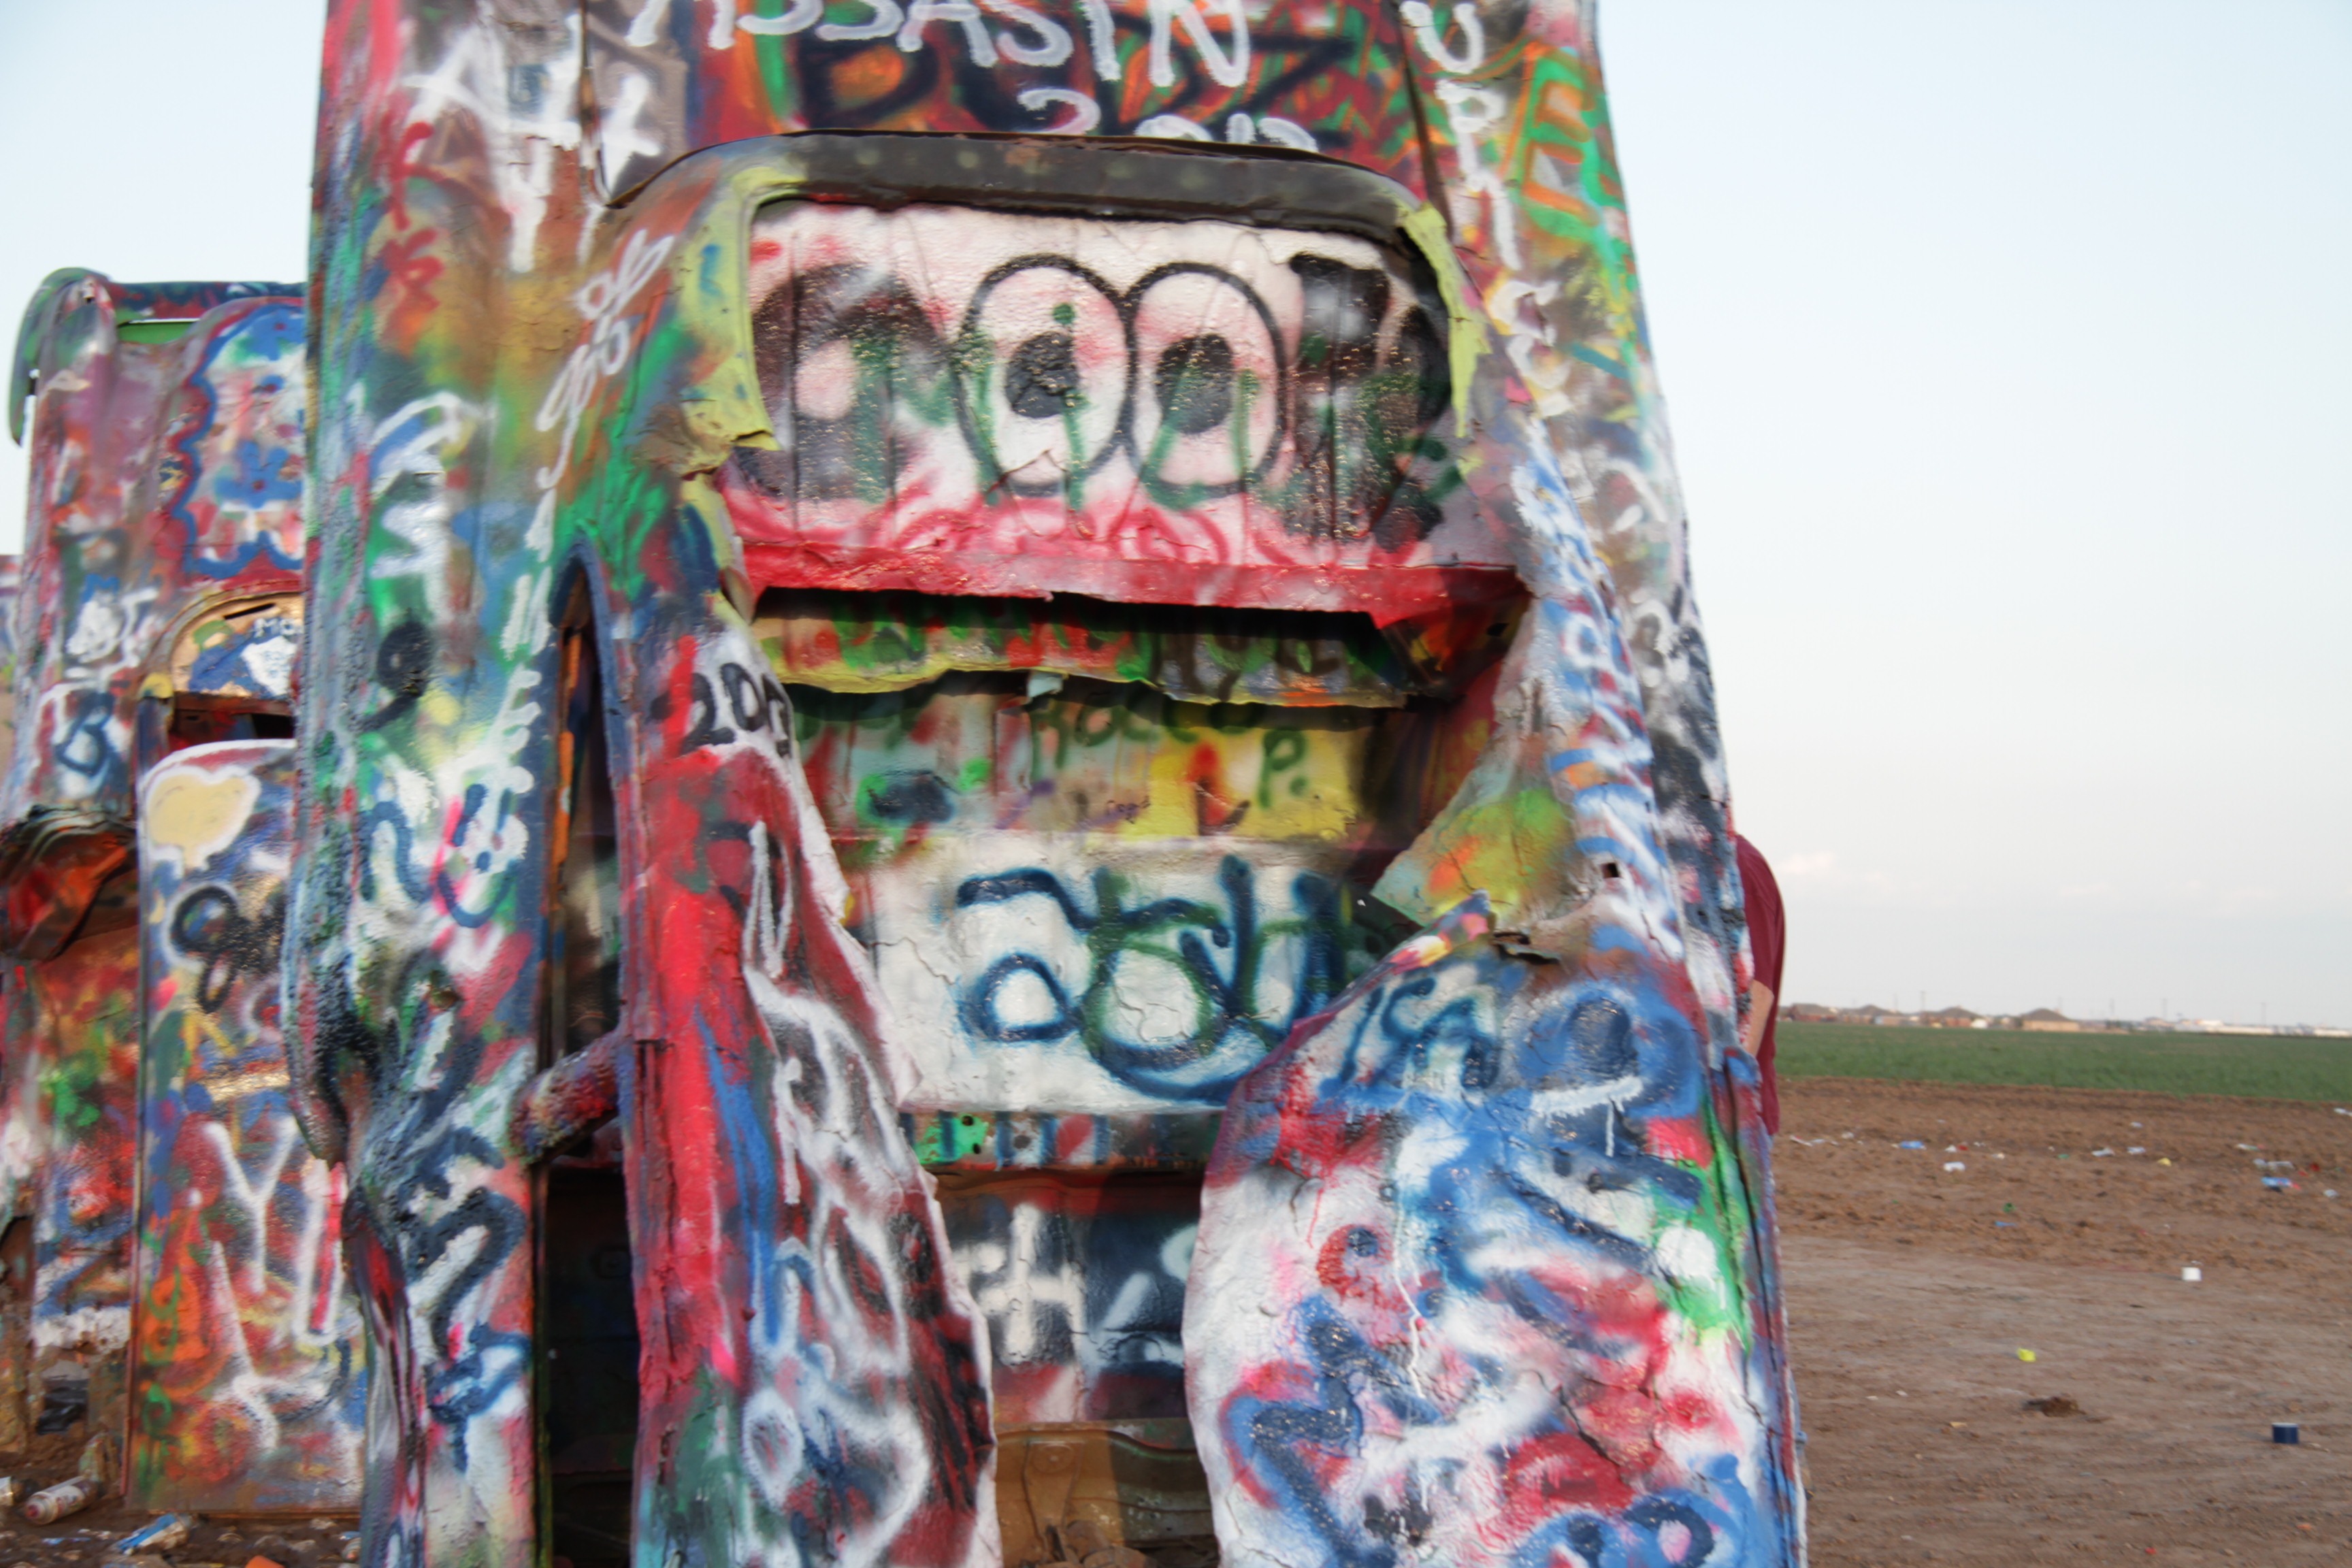
car, vintage, monument, color, ranch, usa, colorful, graffiti, street art, art, mural, cadillac, texas, route 66, cadillac ranch